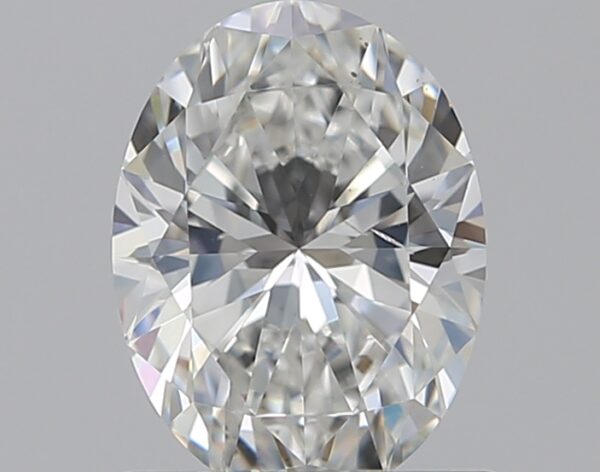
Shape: oval
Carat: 0.71
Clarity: SI1
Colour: F
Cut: EX
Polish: EX
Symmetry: EX
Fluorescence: F
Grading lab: GIA
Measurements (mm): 6.8 x 5.06 x 3.21